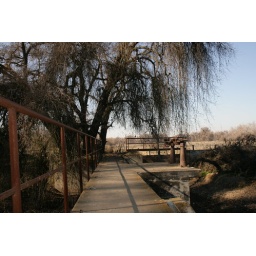
Oak tree near a water gate